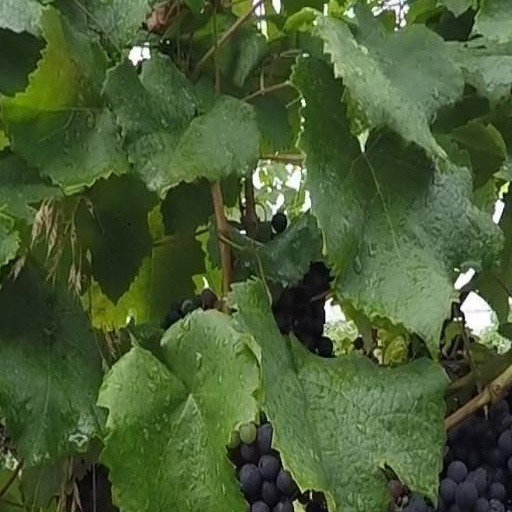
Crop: grape